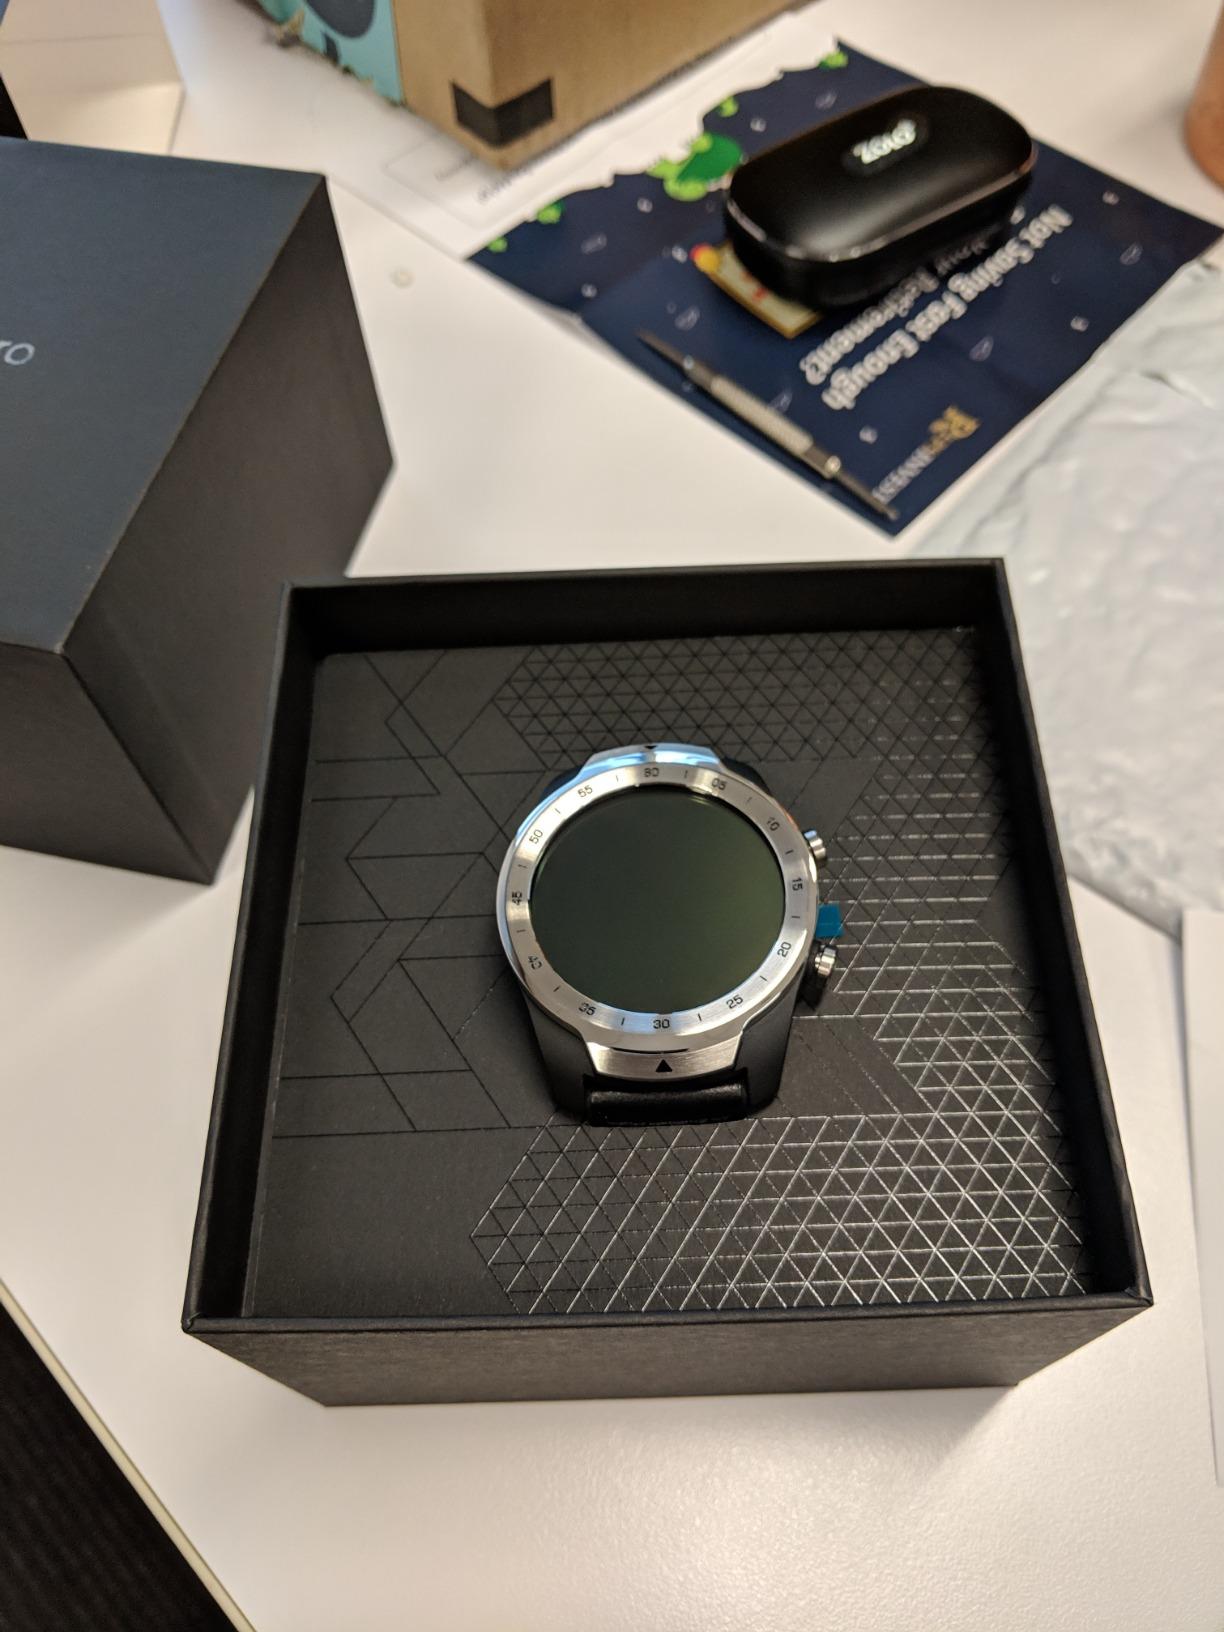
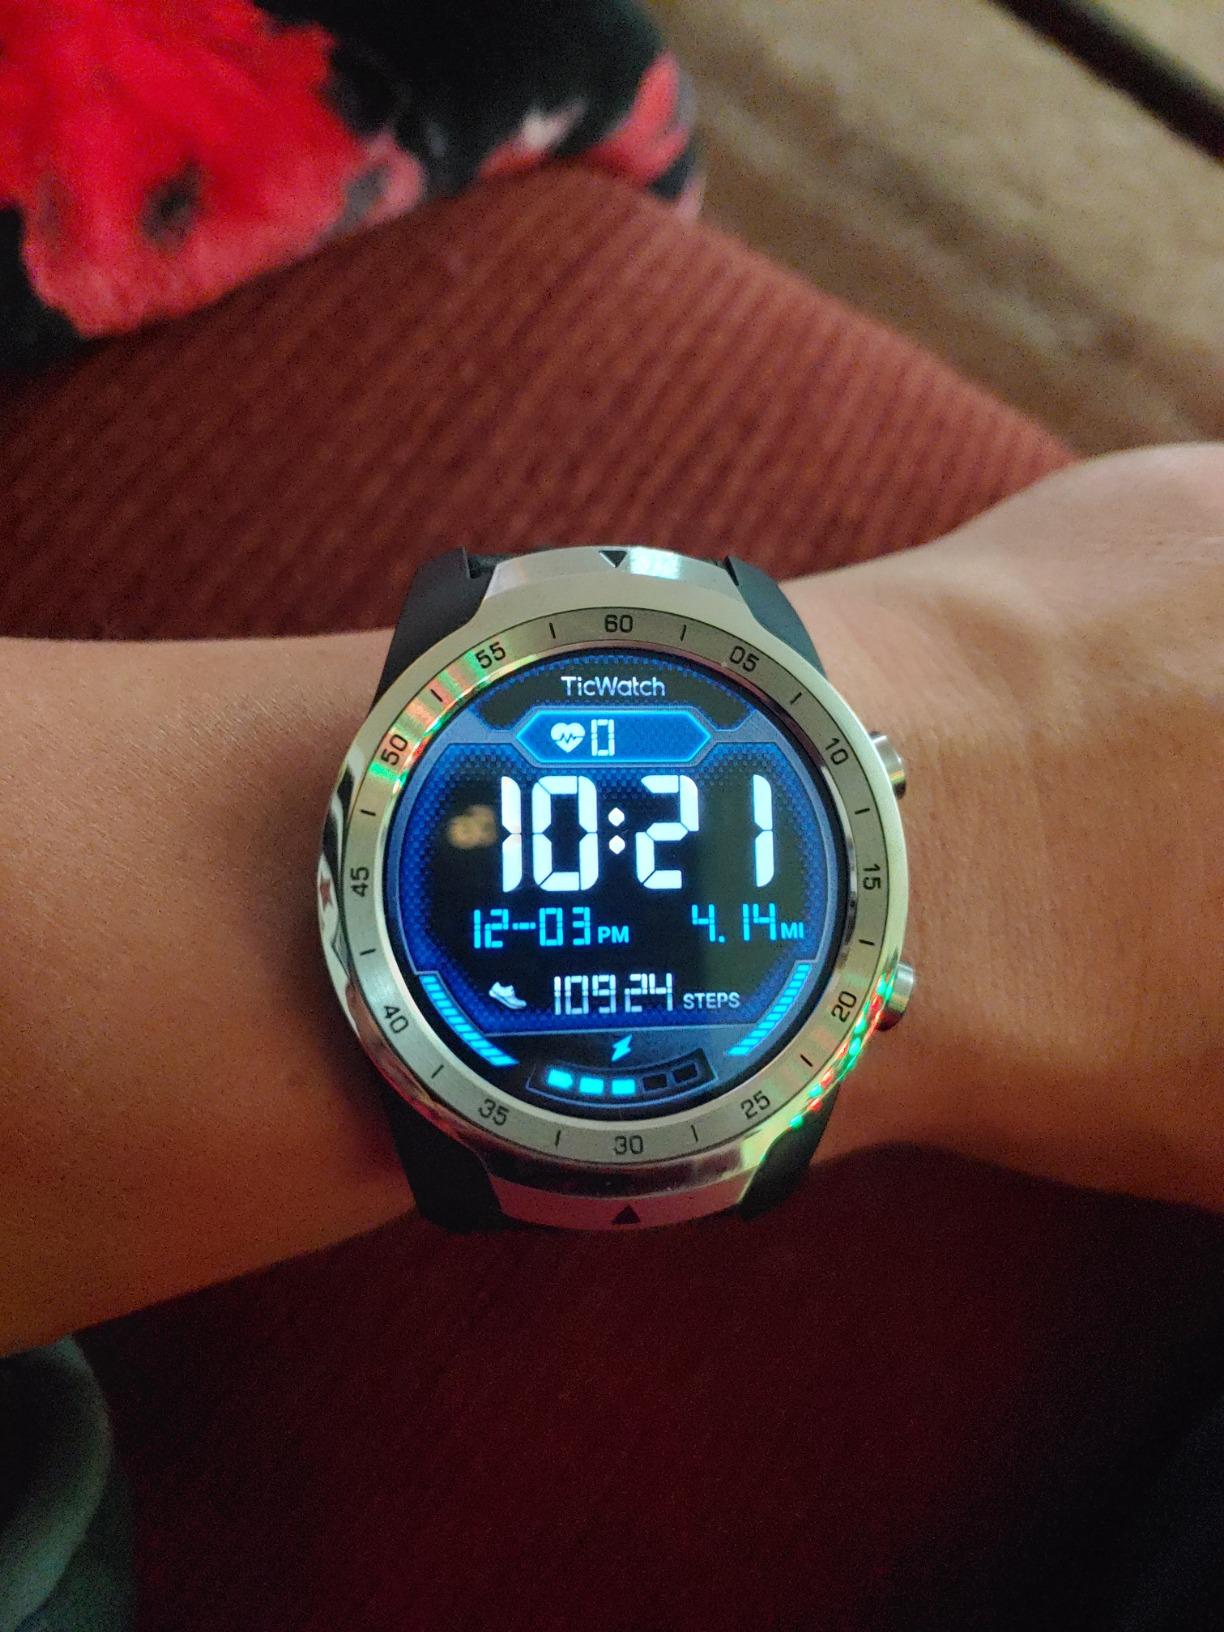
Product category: smartwatch
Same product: yes